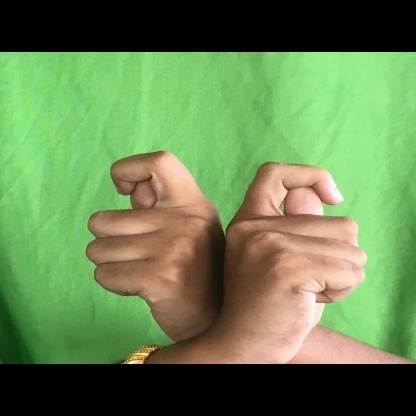
Mudra: Berunda